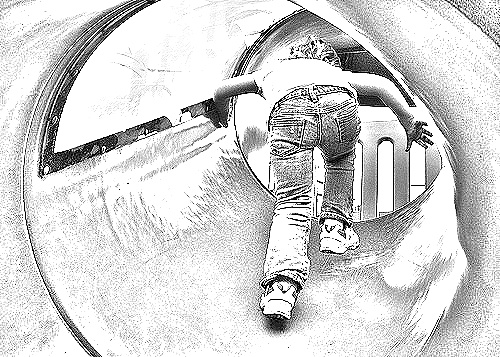
Portrait style: Sketch Portrait